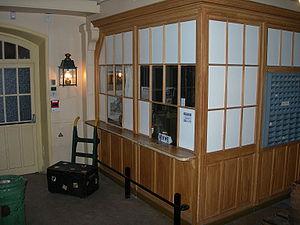
Rosny-Rail est un musée ferroviaire installé en gare de Rosny-sous-Bois.